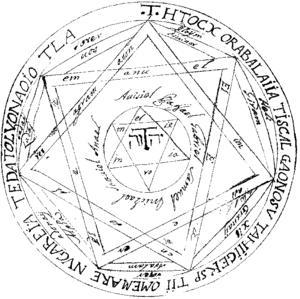
Salomons Nøgle
Figur fra Salomons nøgle
Salomons Nøgle er navnet på et formodentlig meget gammelt magisk skrift, en grimoire, der behandler den praktiske kabbala, ånderne og deres besværgelse.